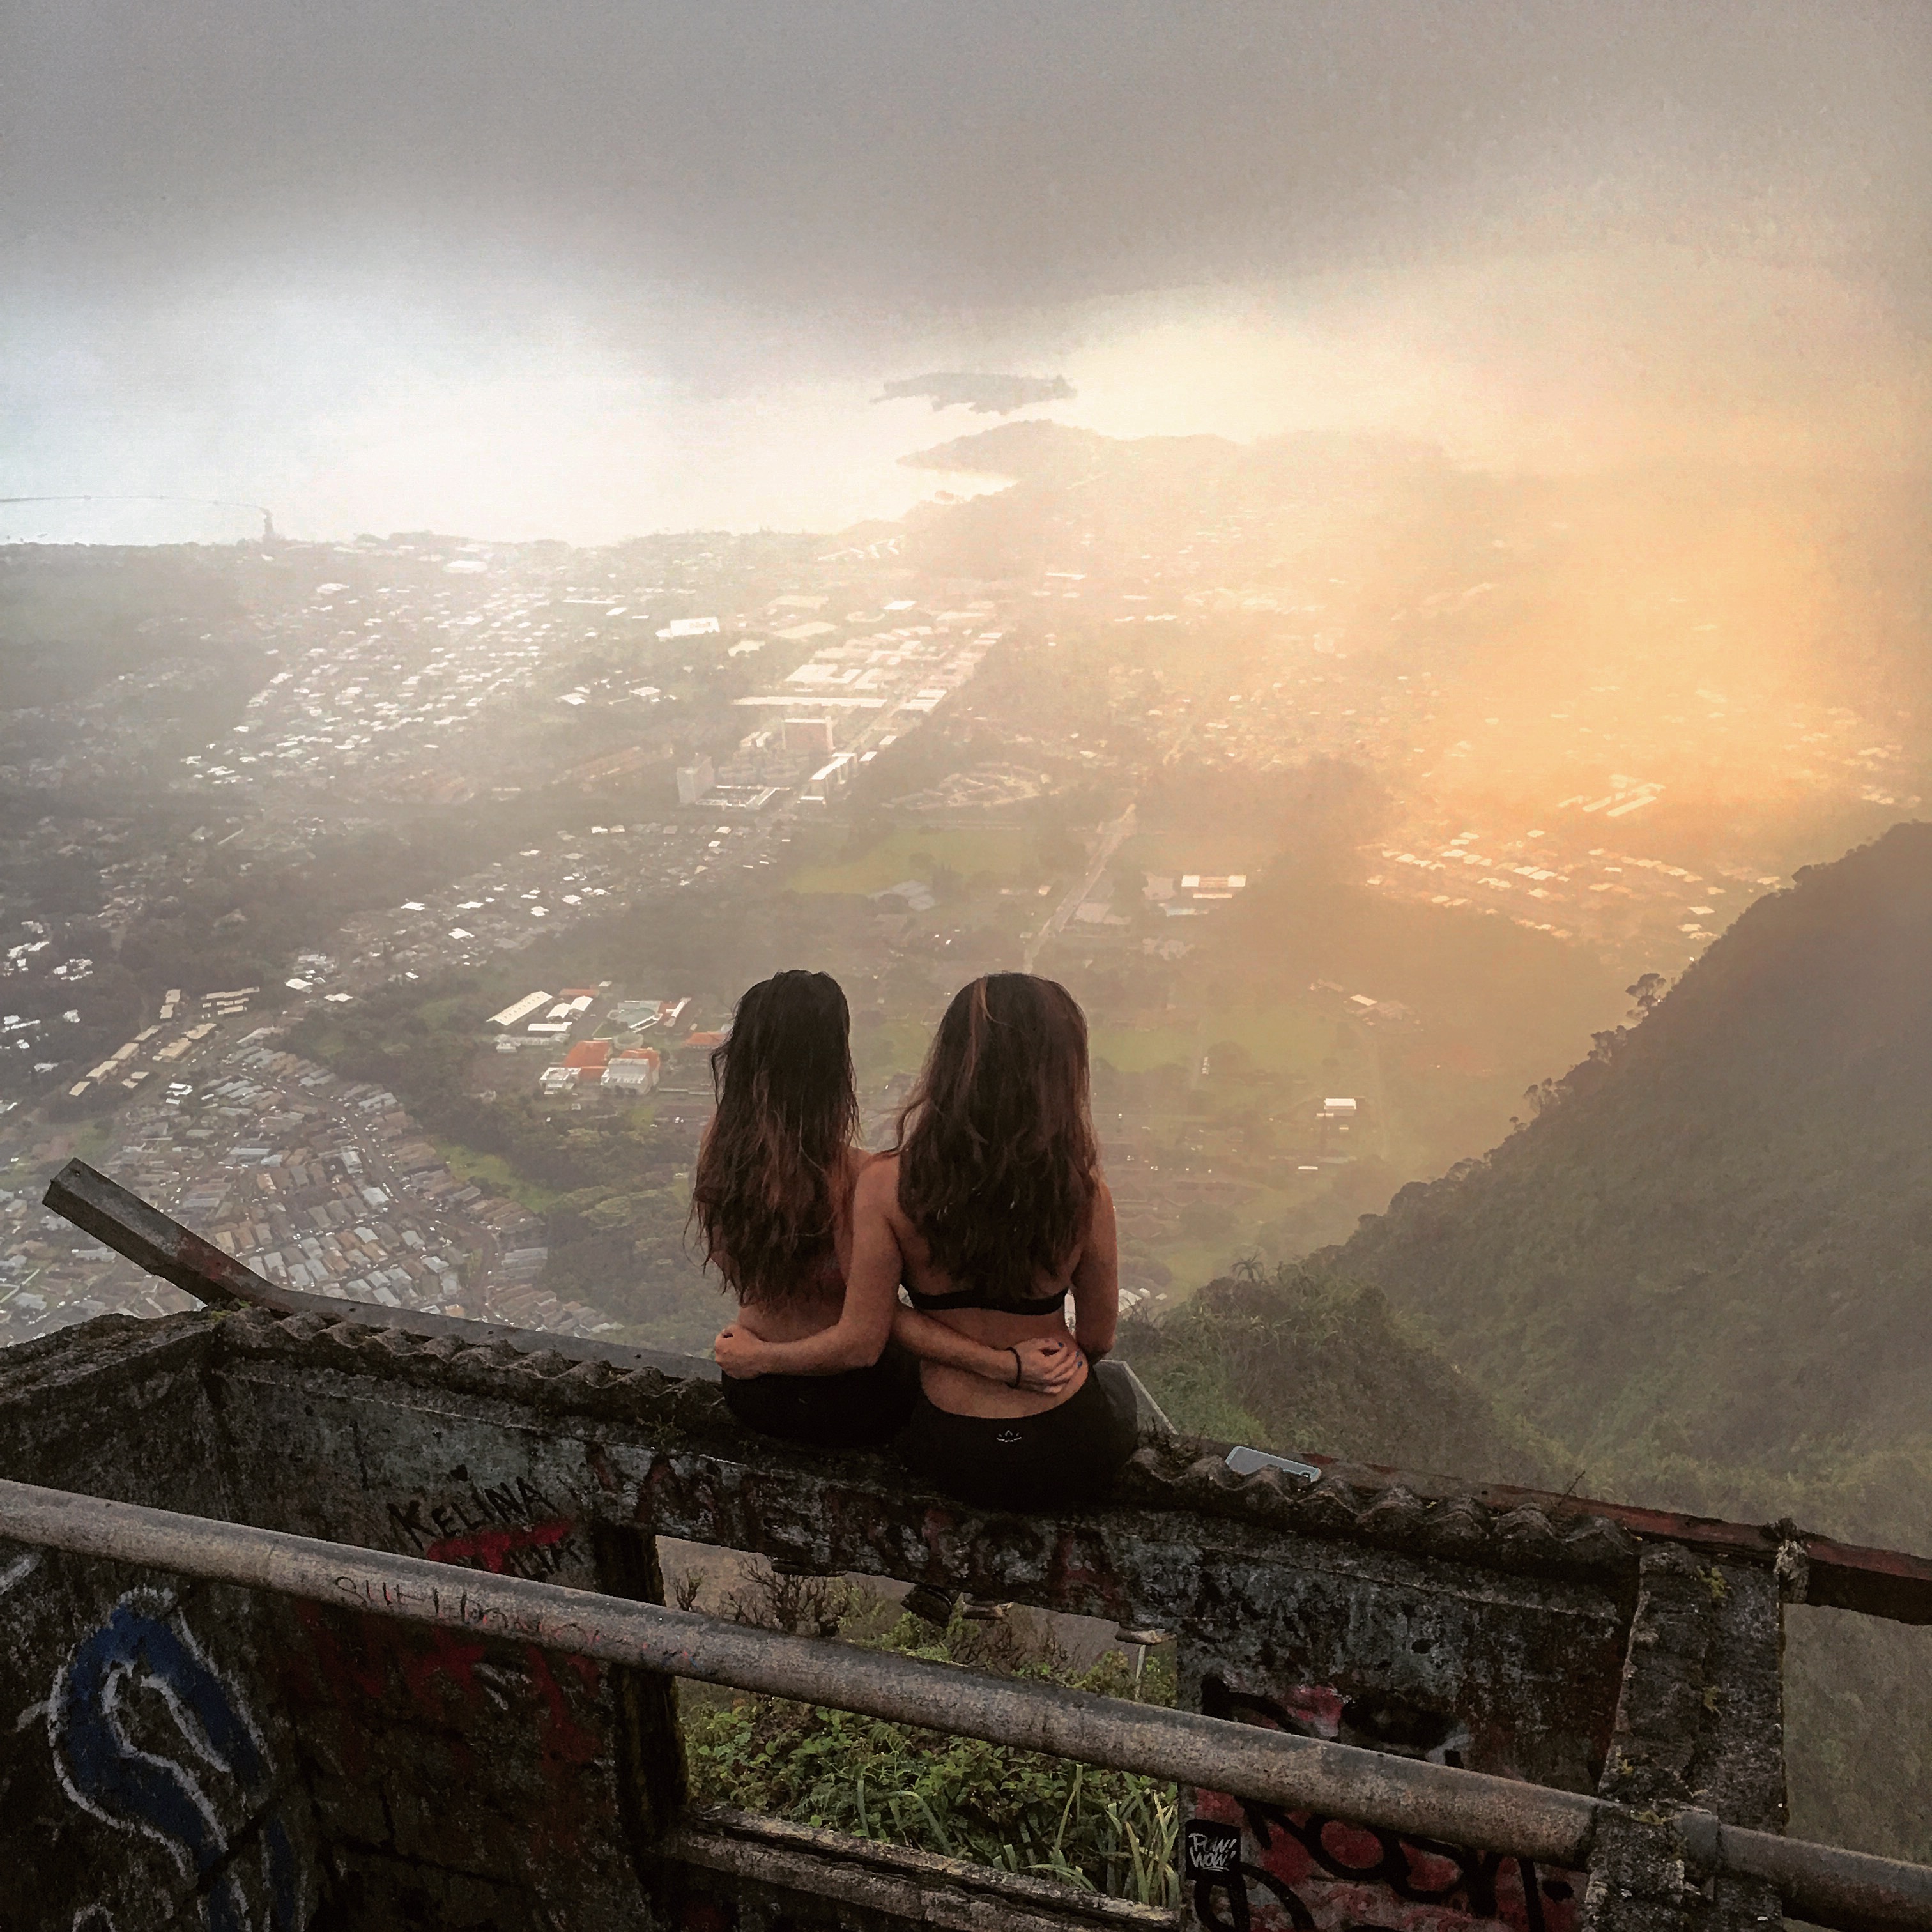
girl, sky, mountainous landforms, mountain, morning, hill station, cloud, atmosphere, mountain range, sunlight, hill, ridge, landscape, tree, horizon, vacation, meteorological phenomenon, sea